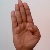
The image shows a hand gesture representing the letter 'B' in Indian Sign Language.